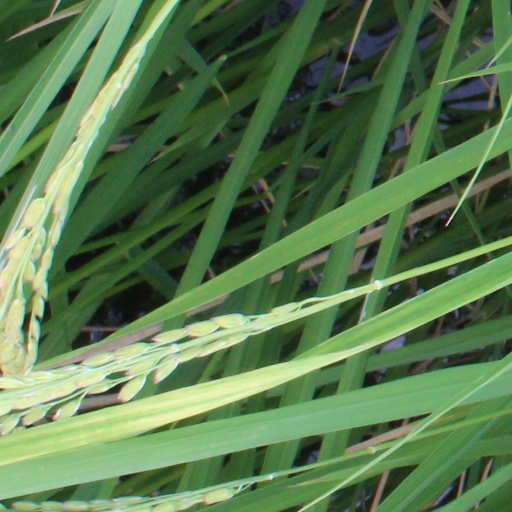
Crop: rice